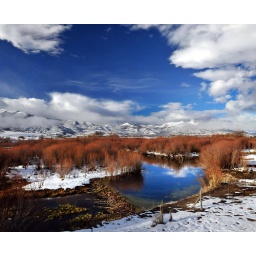
Provo River near Midway snowy cloudy blue sky day crop